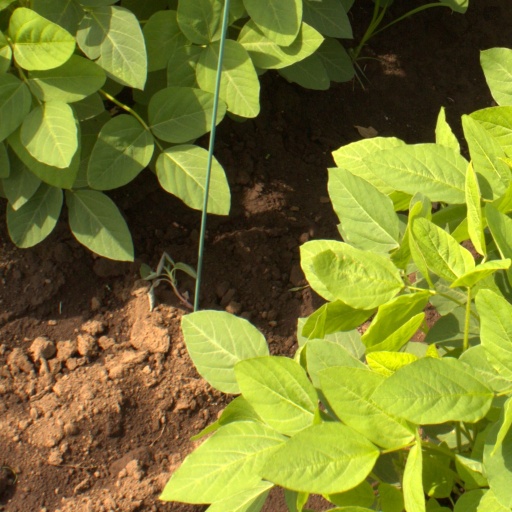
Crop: soybean